Calgary

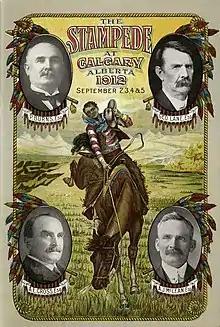
Program for the 1912 Calgary Stampede, featuring the Big Four: Burns, Lane, Cross, and McLean

Built-up areas of Calgary between 1905 and 1912 were serviced by power and water, the city continued a program of paving and sidewalk laying and with the CPR constructed a series of subways under the tracks to connect the town with streetcars. The first three motor buses hit Calgary streets in 1907, and two years later the municipally owned street railway system, fit with seven miles of track opened in Calgary. The immediately popular street railway system reached 250,000 passengers per month by 1910. The privately owned MacArthur Bridge (precursor to the Centre Street Bridge over the Bow River) opened in 1907 which provided for residential expansion north of the Bow River. The early-1910s saw real estate speculation hit Calgary once again, with property prices rising significantly with growing municipal investment, CPR's decision to construct a car shop at Ogden set to employ over 5,000 people, the projected arrival of the Grand Trunk Pacific and Canadian Northern Railways in the city and Calgary's growing reputation as a growing economic hub. The period between 1906 and 1911 was the largest population growth period in the city's history, expanding from 11,967 to 43,704 inhabitants in the five-year period. Several ambitious projects were started during this period including a new City Hall, the Hudson's Bay Department Store, the Grain Exchange Building, and the Palliser Hotel, this period also corresponded to the end of the ""Sandstone City"" era as steel frames and terracotta facades such as the Burns Building (1913) which were prevalent in other North American cities overtook the unique sandstone character of Calgary.